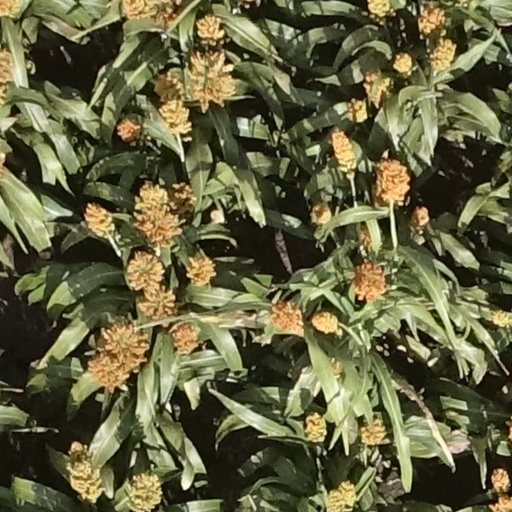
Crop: sorghum